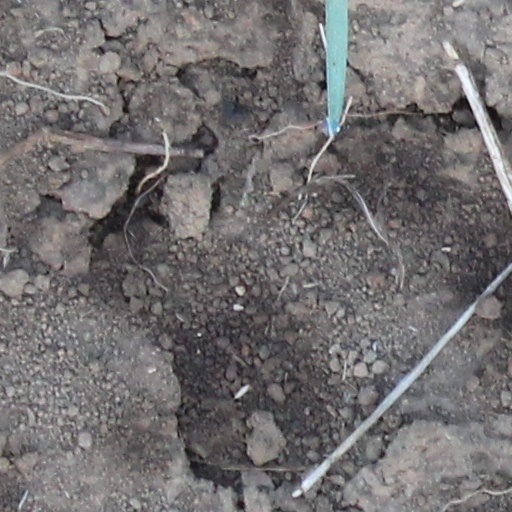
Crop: wheat